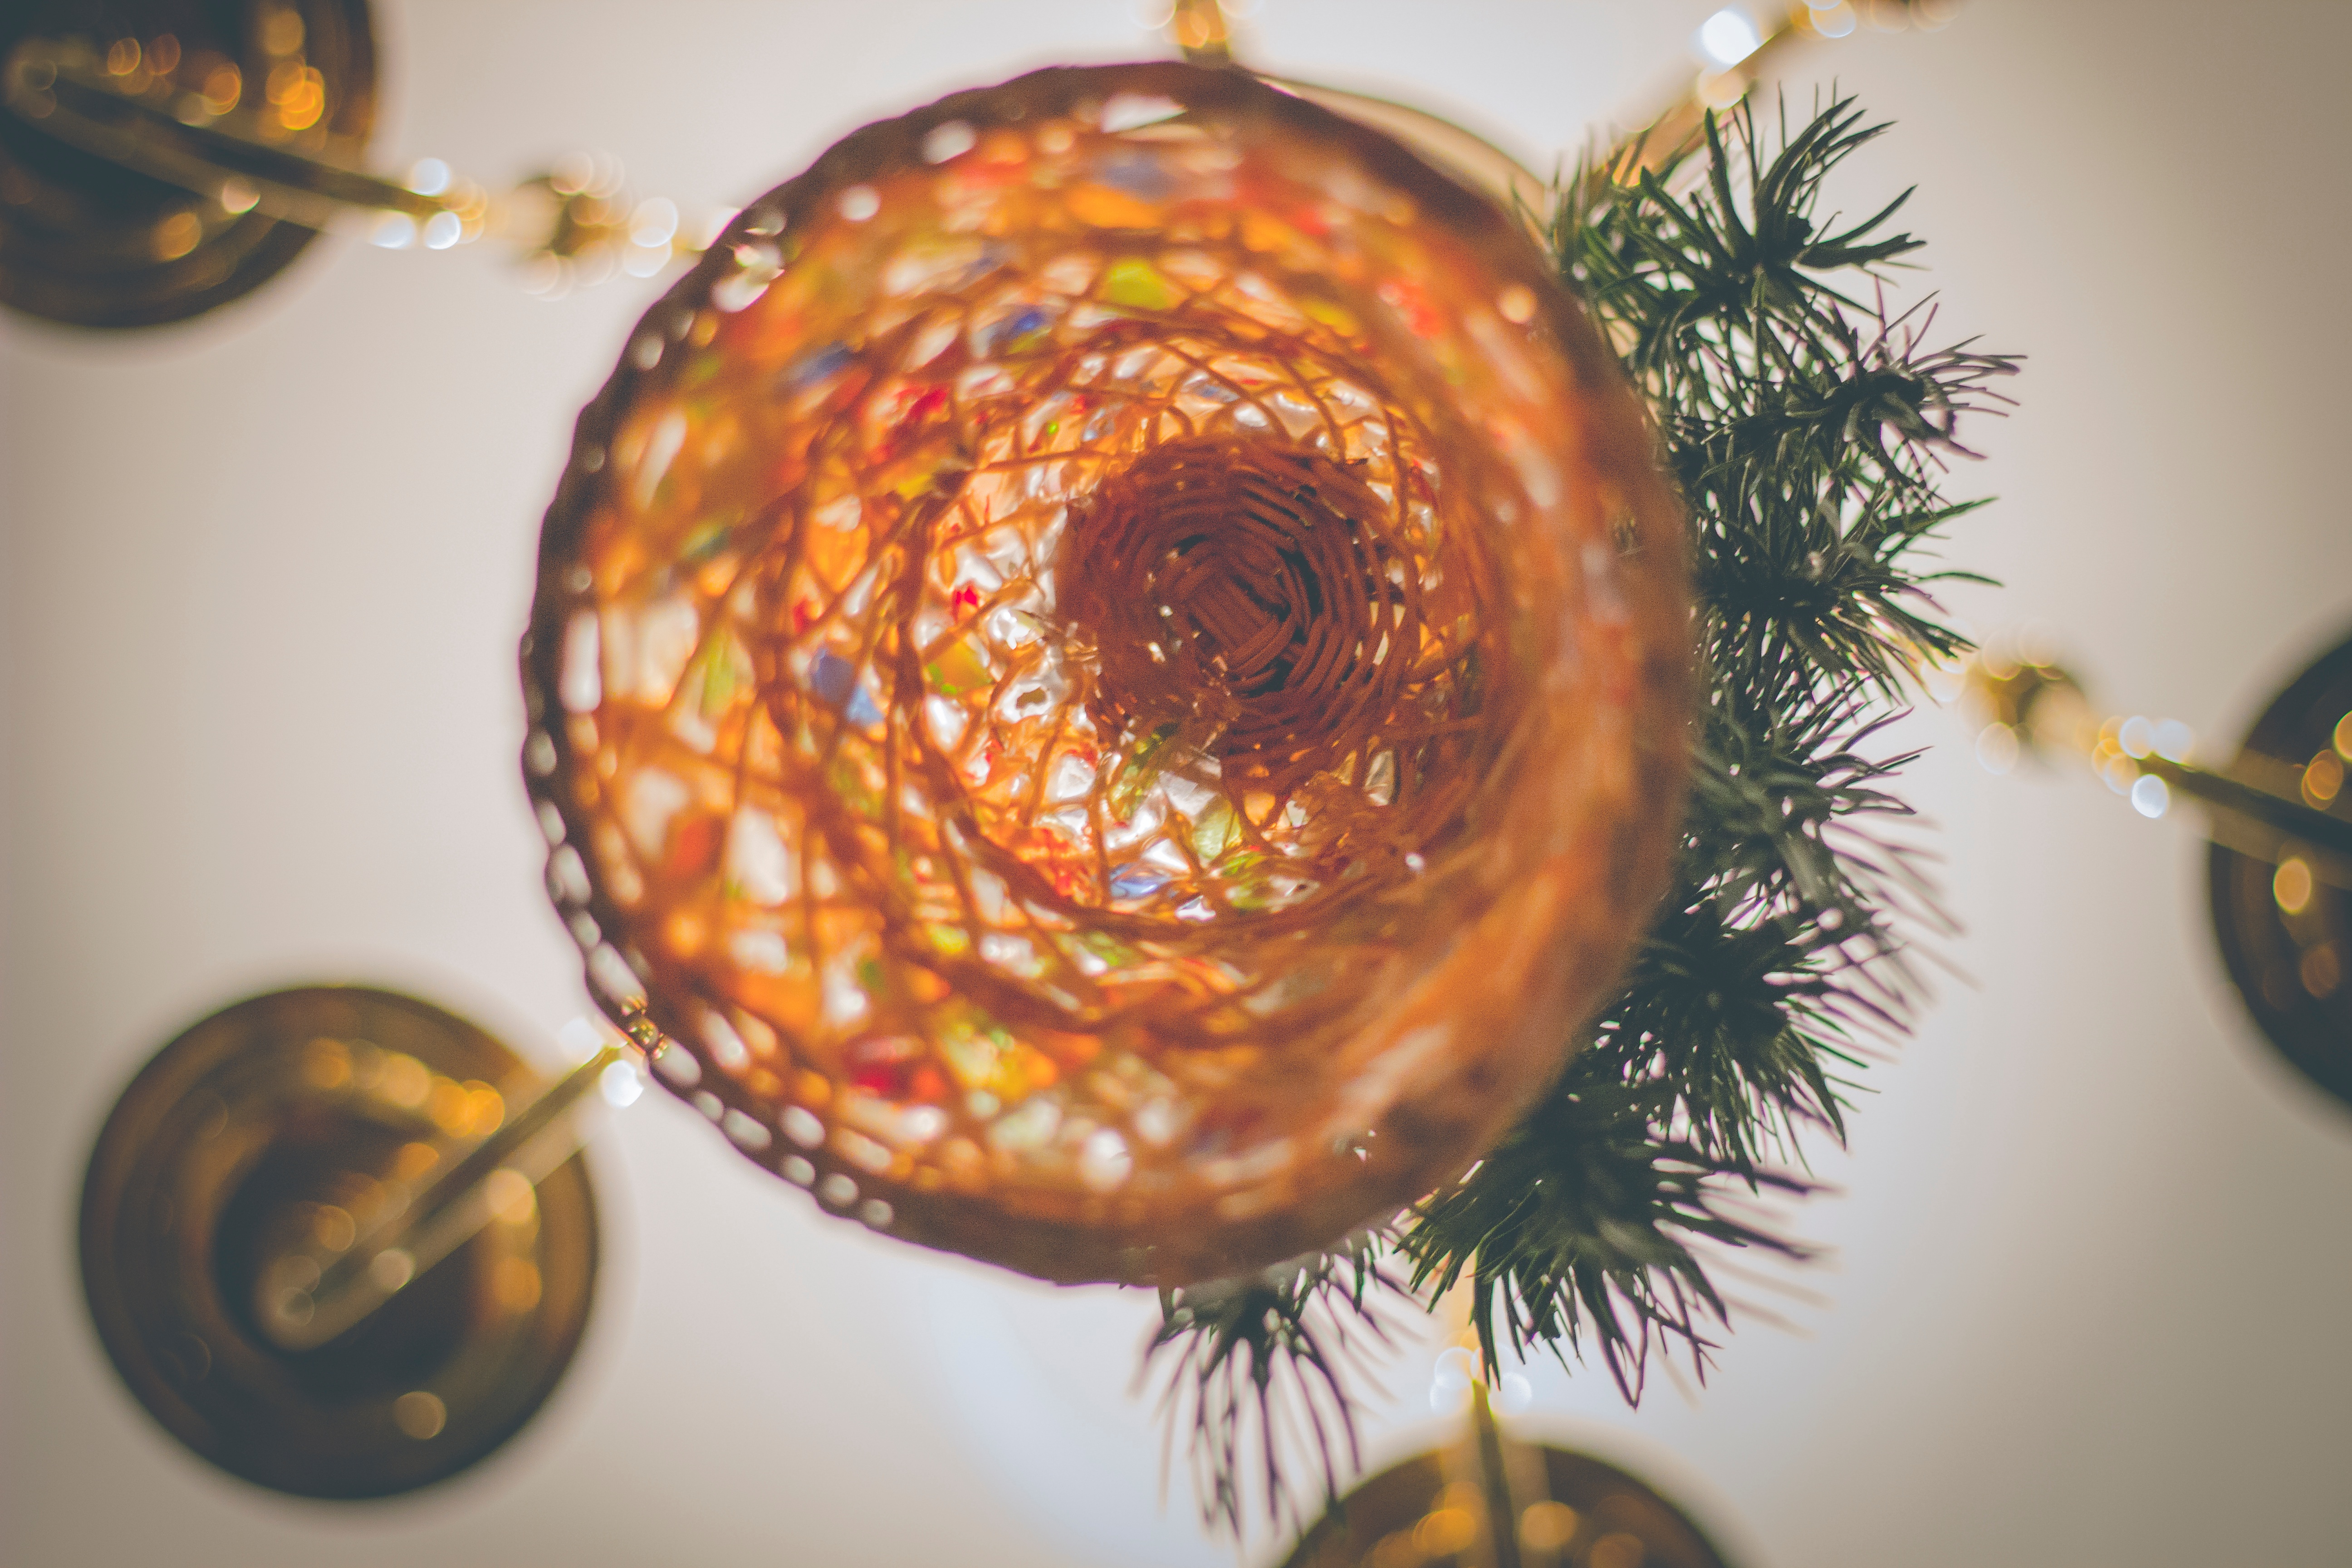
flower, christmas, christmas tree, christmas decoration, art, macro photography